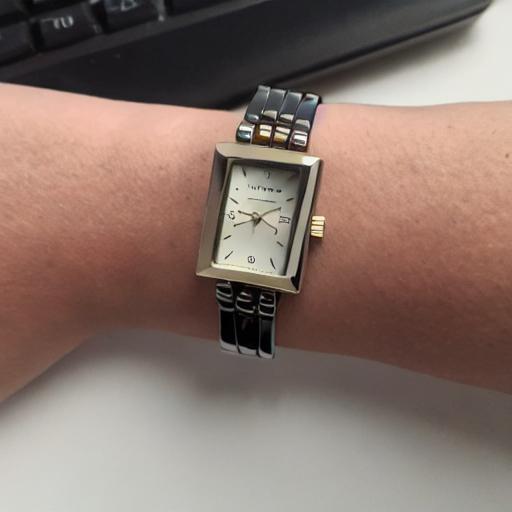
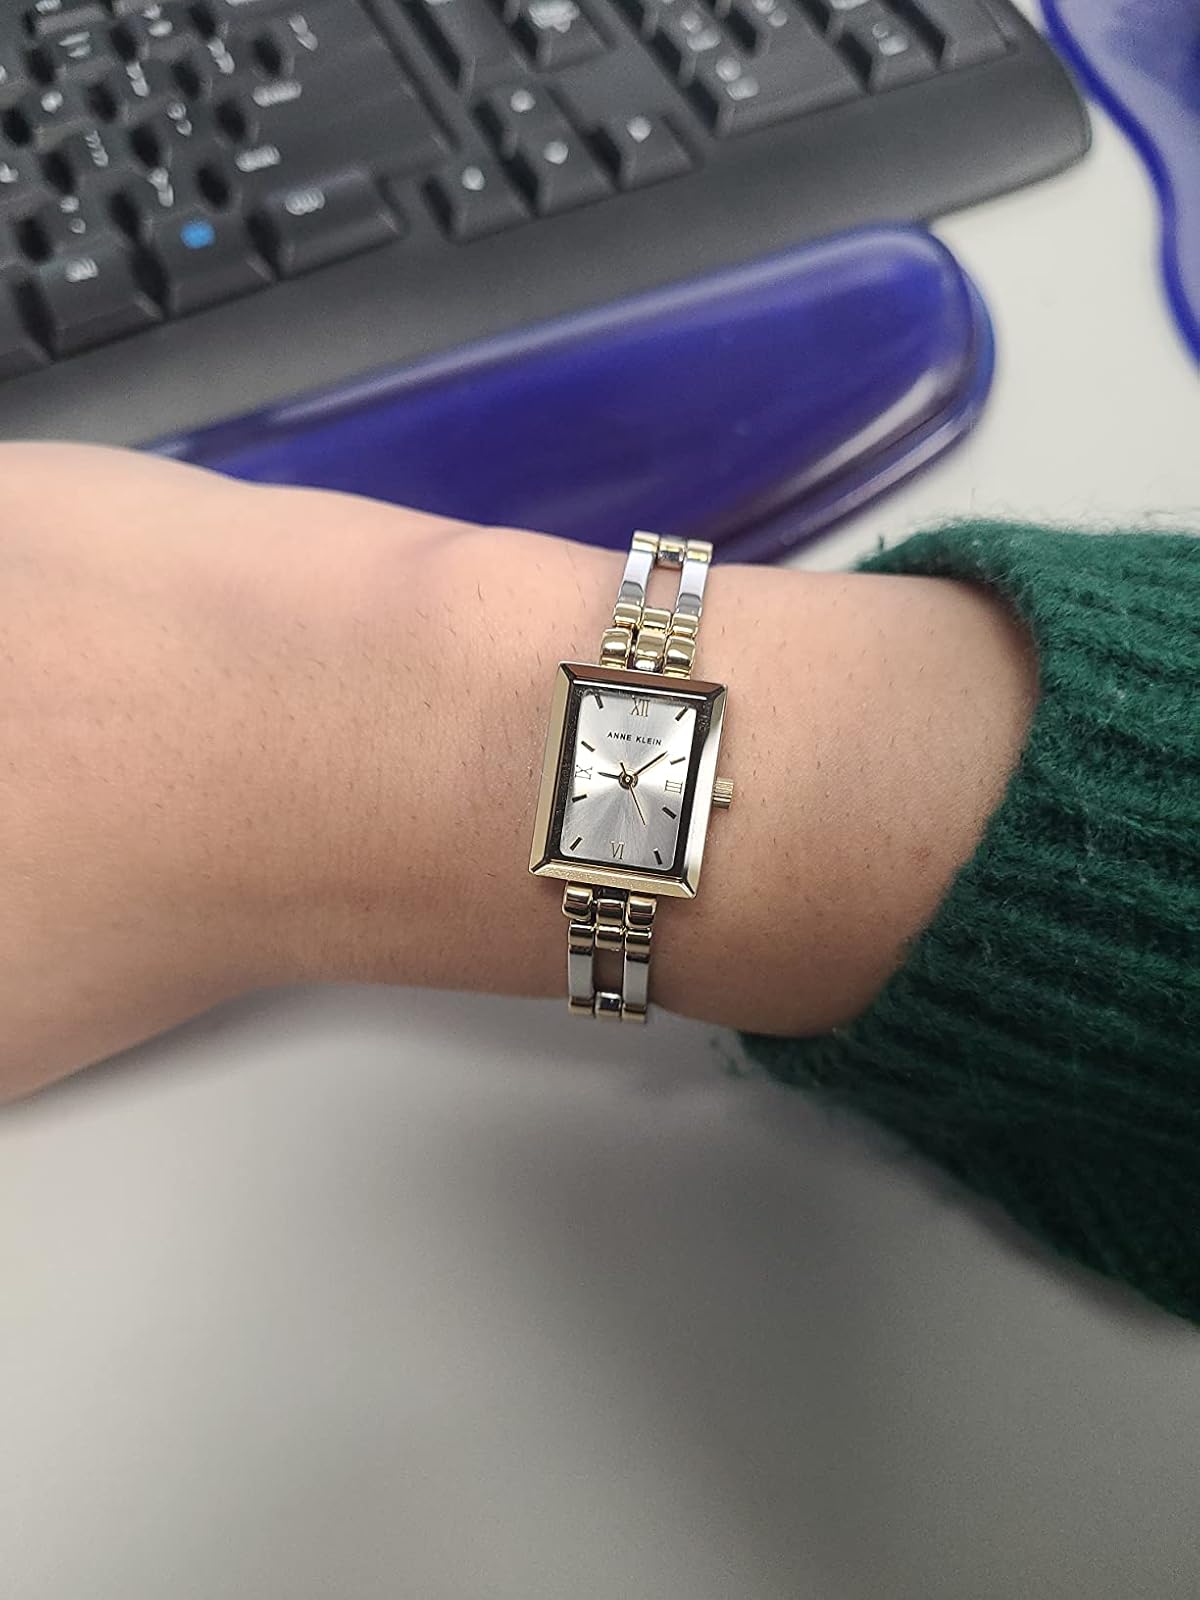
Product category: accessories_watch
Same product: no